The Legend of Zelda: A Link Between Worlds

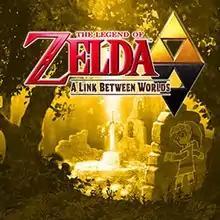
North American box art featuring the main character Link (right) merged to a wall and his main weapon, the Master Sword (center)

The Legend of Zelda: A Link Between Worlds is a 2013 action-adventure game developed and published by Nintendo for the Nintendo 3DS. The game is the 17th in "The Legend of Zelda" series and is a sequel to the 1991 title "". Announced in April 2013, "A Link Between Worlds" was released in Australia, Europe, and North America in November, and in Japan a month later.